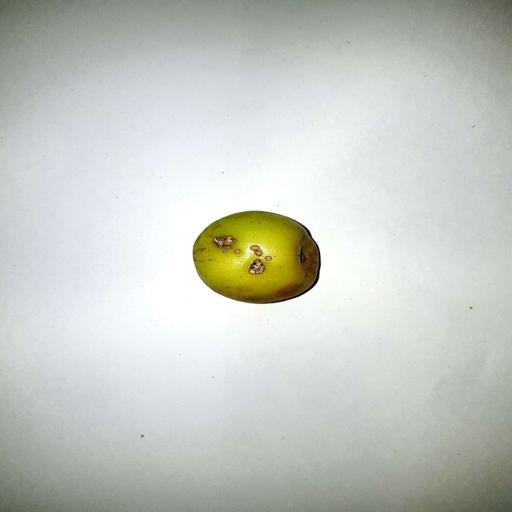
Label: bruised